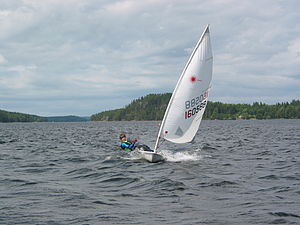
Laser Radial
Laser Radial
Laser Radial er en jolletype. Den sejles af en person, der vejer ca. 55-70 kg. Fra 2008 har den erstattet europajollen til olympiske lege. Jollen er meget populær blandt unge, og det betyder, at der både i Danmark og resten af verden er mange sejlere.